Roman people

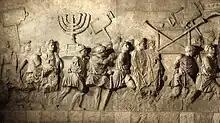
Relief from Arch of Titus of Romans with loot from the Temple in Jerusalem

A particularly disliked group of non-Romans within the empire were the Jews. The majority of the Roman populace detested Jews and Judaism, though views were more varied among the Roman elite. Although many, such as Tacitus, were also hostile to the Jews, others, such as Cicero, were merely unsympathetically indifferent. The Roman state was not wholly opposed to the Jews, since there was a sizeable Jewish population in Rome itself, as well as at least thirteen synagogues in the city. Roman antisemitism, which led to several wars, persecutions, and massacres in Judea, was not rooted in racial prejudice, but rather in the perception that the Jews, uniquely among conquered peoples, refused to integrate into the Roman world. The Jews adhered to their own set of rules, restrictions and obligations, which were typically either disliked or misunderstood by the Romans, and they remained faithful to their own religion. The exclusivist religious practices of the Jews, and their opposition to abandoning their own customs in favour of those of Rome, even after being conquered and repeatedly suppressed, evoked the suspicion of the Romans.